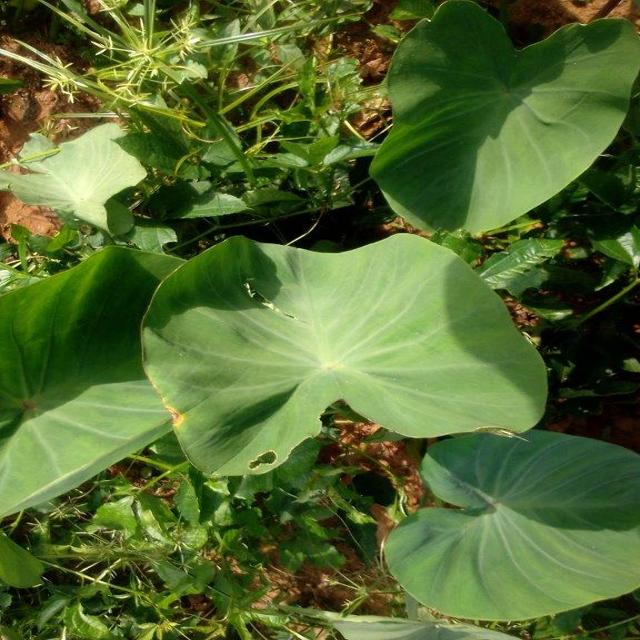
Label: Early_Blight